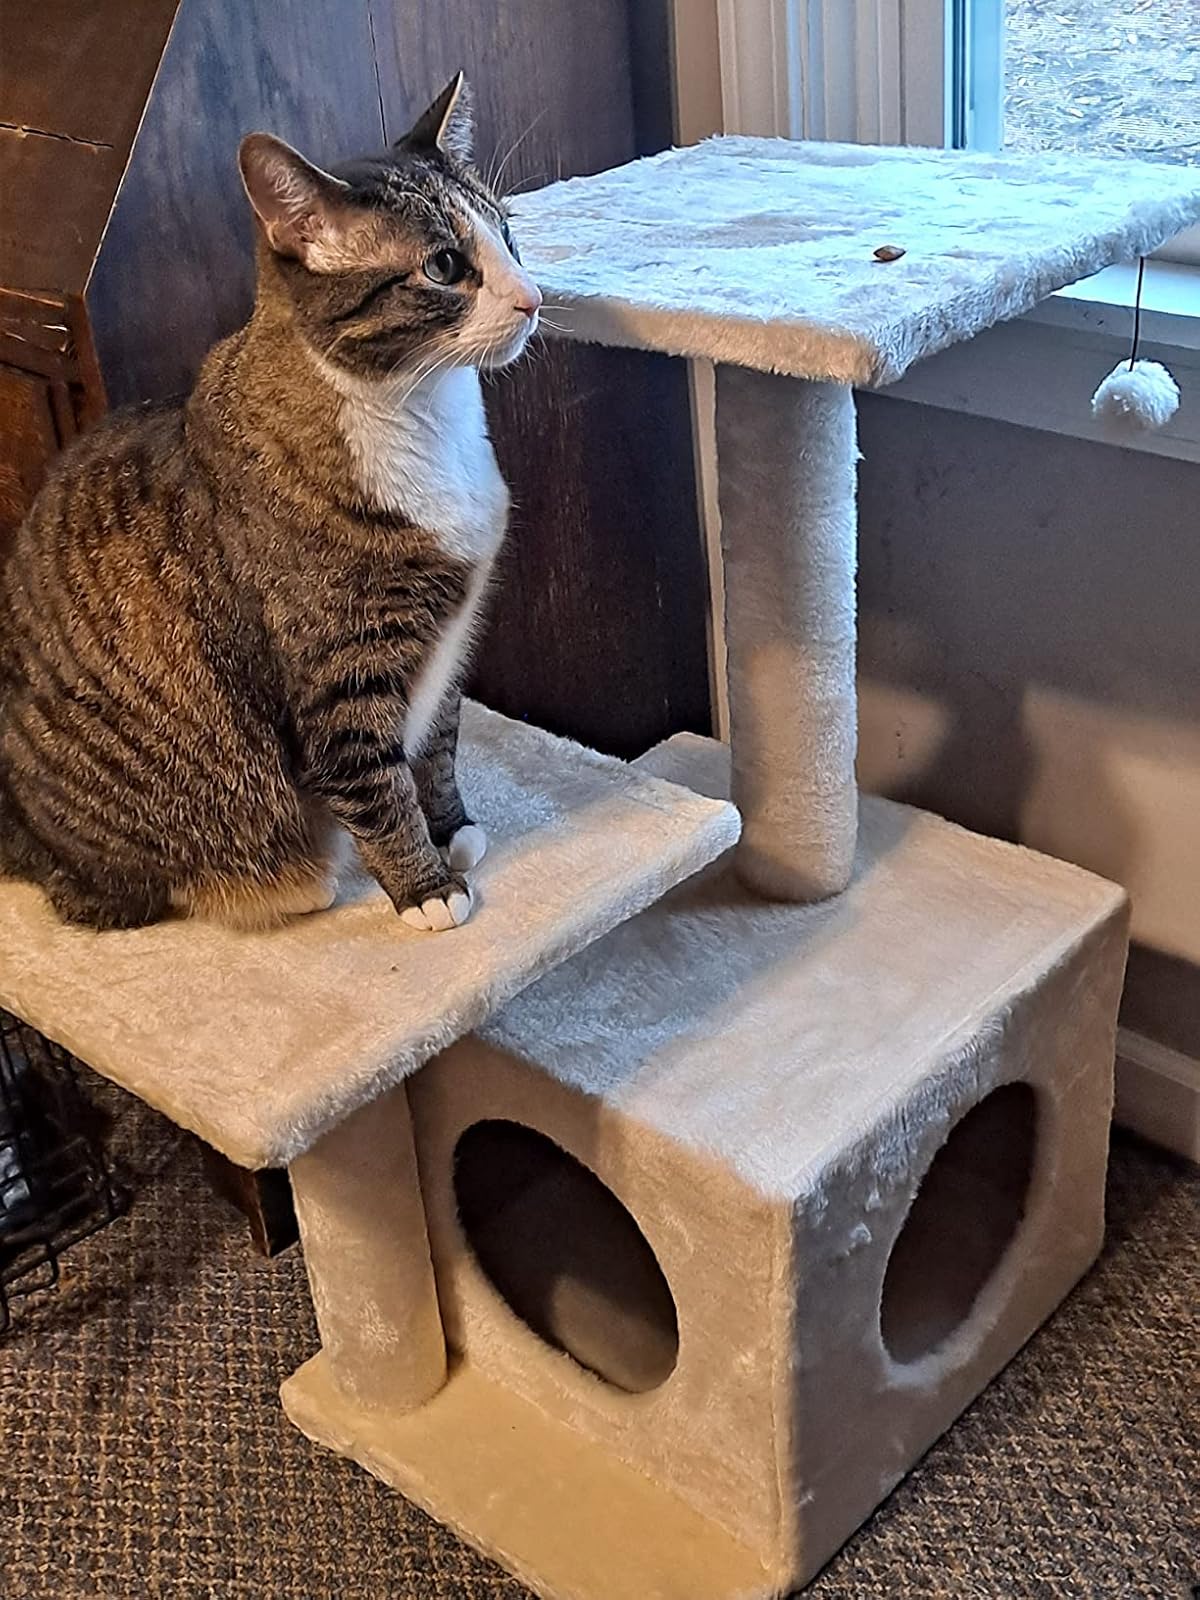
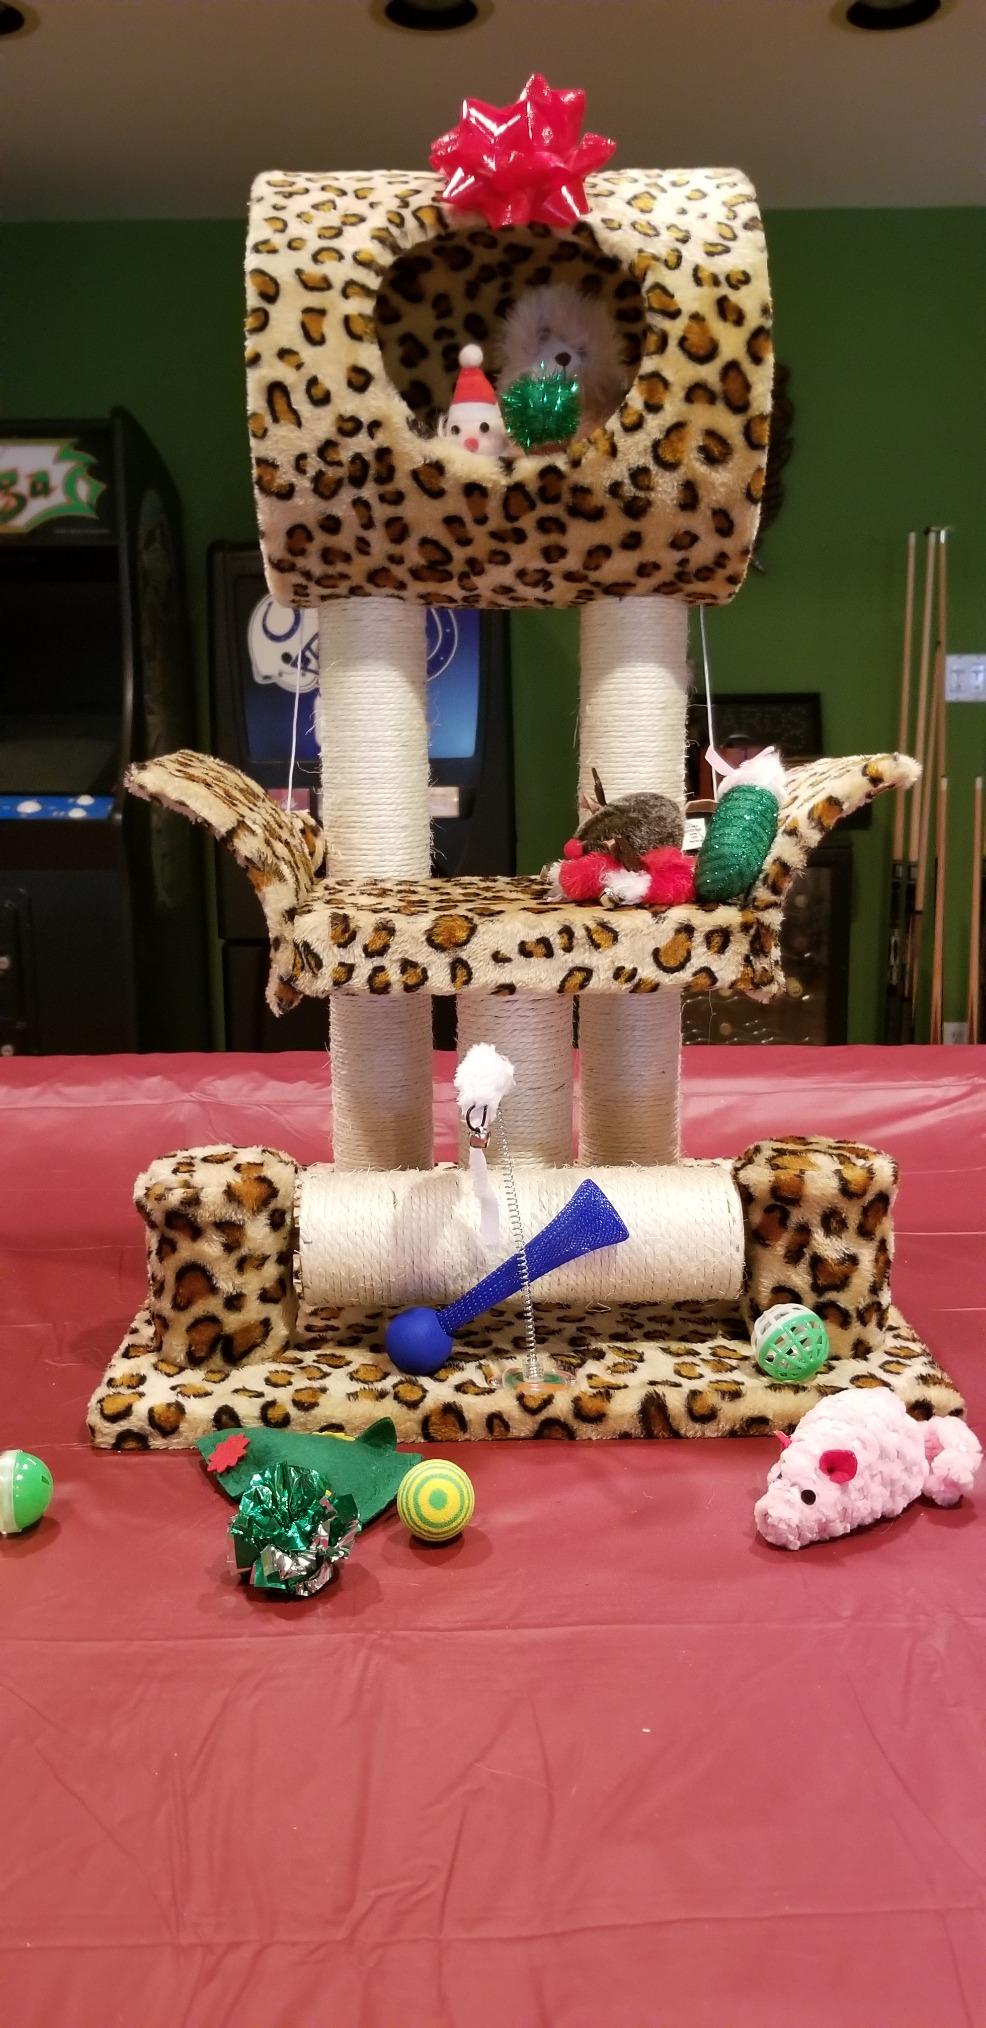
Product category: items_cat tree
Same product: no